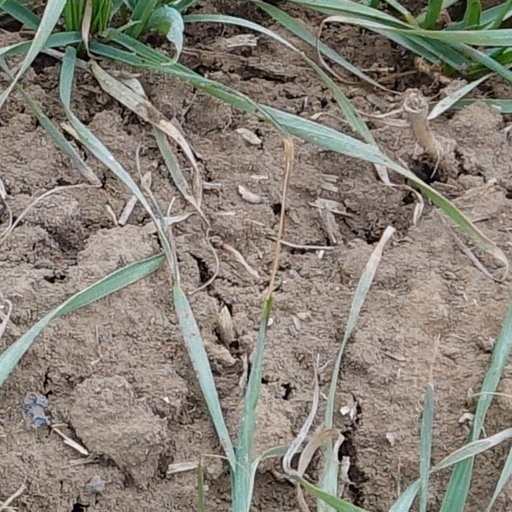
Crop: wheat